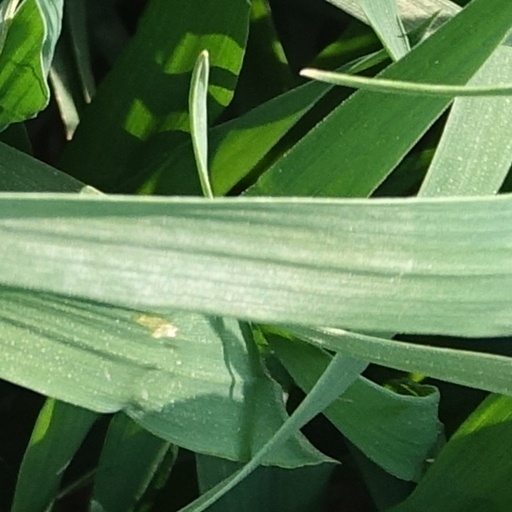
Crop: wheat